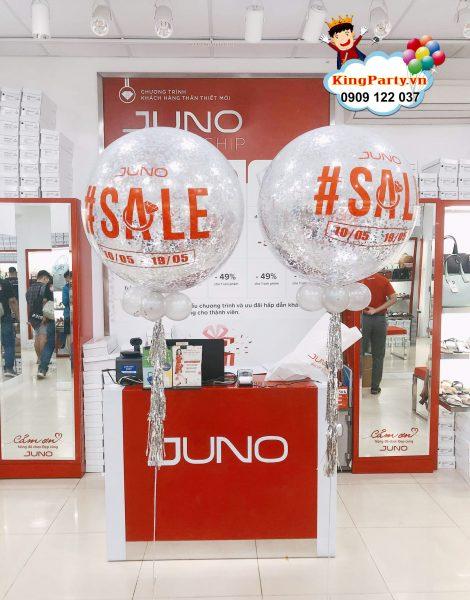
phía trước quầy hàng có sự xuất hiện của hai quả bóng bay